Iran and the Russian invasion of Ukraine

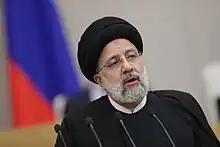
Iranian President Ebrahim Raisi speaking to the Russian State Duma on 20 January 2022

The United Nations Security Council Resolution 2231 enacted an arms embargo on Iran in 2015. The embargo on conventional Iranian arms ended in October 2020, but the restrictions on Iran regarding missiles and related technologies are in place until October 2023.